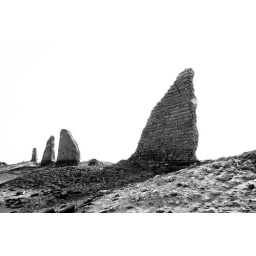
Remaining walls of master house in the desert.